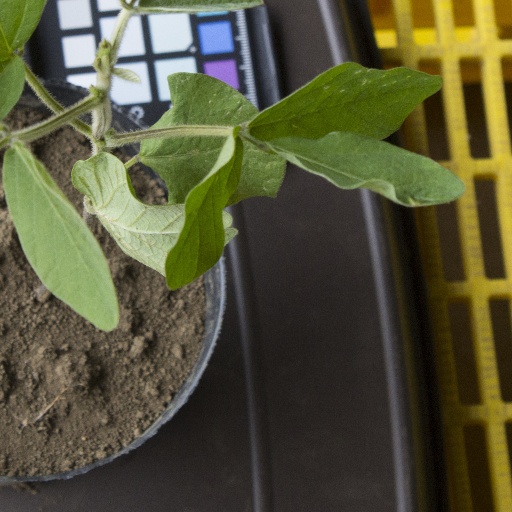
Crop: soybean